The Need for Speed

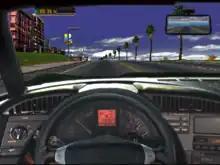
The player driving a Chevrolet Corvette C4 on the Coastal course

The premise of "The Need for Speed" involves racing in sports cars, including several exotic models and Japanese imports. The original 3DO version includes three point-to-point tracks, each divided into three stages; subsequent ports feature both the point-to-point tracks and new closed circuits. The Saturn and PlayStation versions include an additional three tracks. Traffic vehicles appear in races, and may be avoided by the player. Police pursuits are also a key gameplay mechanic, with the player ticketed or arrested if a police car succeeds in catching up with them. Players are arrested if they receive a third police ticket (or a second ticket in the Sega Saturn version). In the special edition, completing the tournaments (or entering a cheat) unlocks the "rally" mode, where car dynamics are changed to make for a faster "arcade" experience, as well as the "Warrior PTO E/2", a fictional jet-powered sports car.